Corydon, Indiana

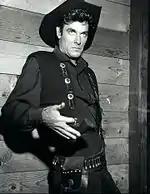
James Best

Corydon is located near the center of Harrison County. Indiana State Road 62 passes through the town from east to west; Interstate 64 passes in the same direction less than a mile north of the town. The state capitol of Indianapolis is about to the north, and the city of Louisville, Kentucky is about to the east. Indian Creek passes through the town; the creek continues to the southwest where it empties into the Ohio River.